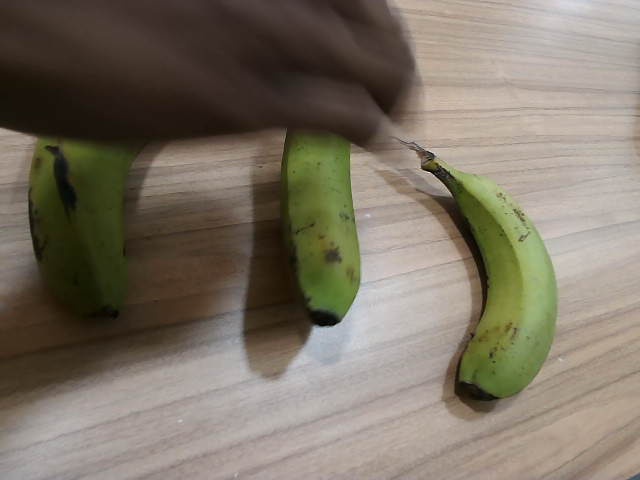
Label: Raw_Banana